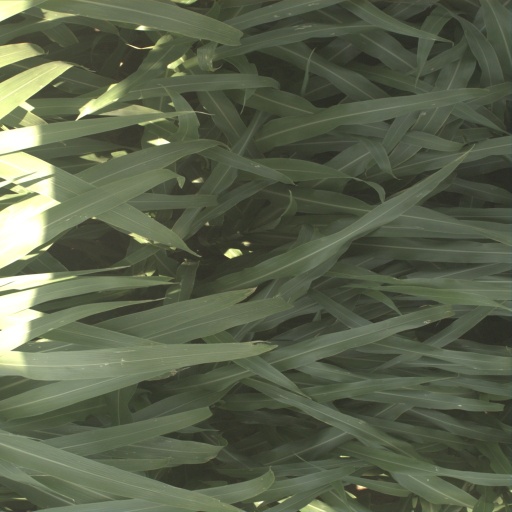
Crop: sorghum